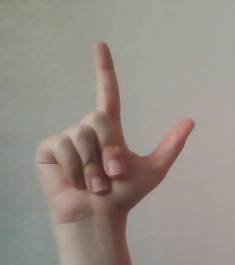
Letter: laam